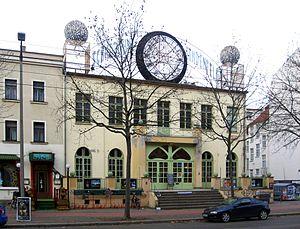
La Karl-Heine-Straße est une voie radiale dans l'ouest de Leipzig marquant la limite entre les quartiers actuels de Leipzig-Plagwitz et Leipzig-Lindenau.